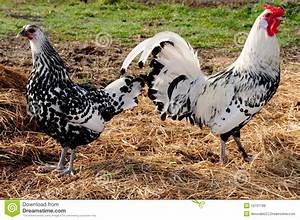
Label: chicken